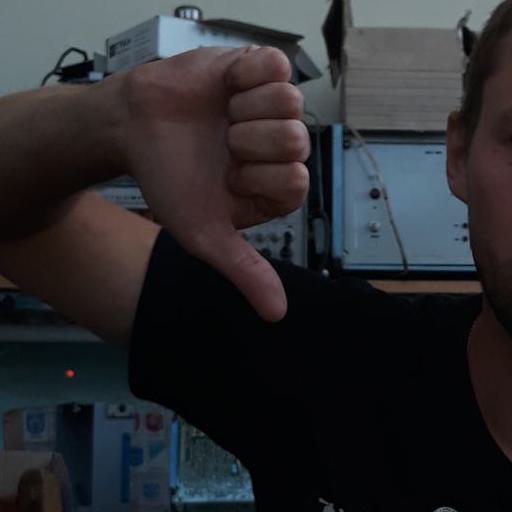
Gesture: dislike